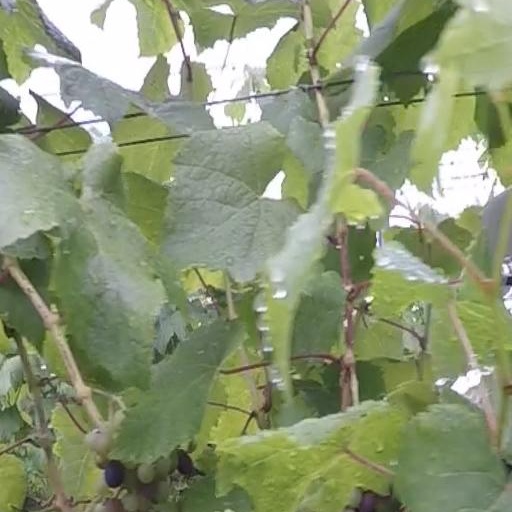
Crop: grape